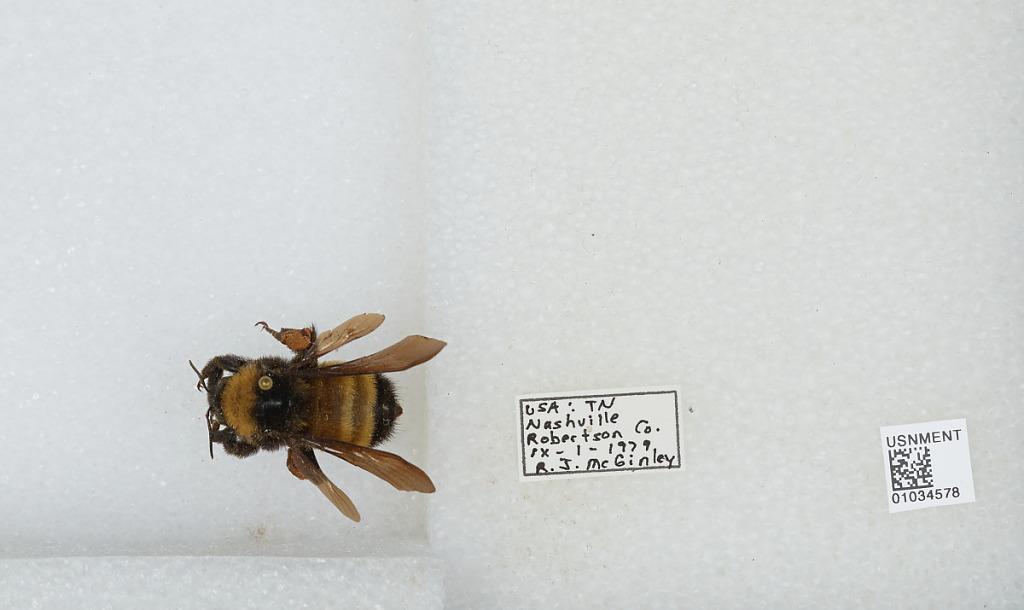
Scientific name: Bombus (Fervidobombus) pensylvanicus pensylvanicus (De Geer)
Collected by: R. McGinley
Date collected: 1979-9-1
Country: United States
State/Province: Tennessee
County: Robertson
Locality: Nashville
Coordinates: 36.1667, -86.7833